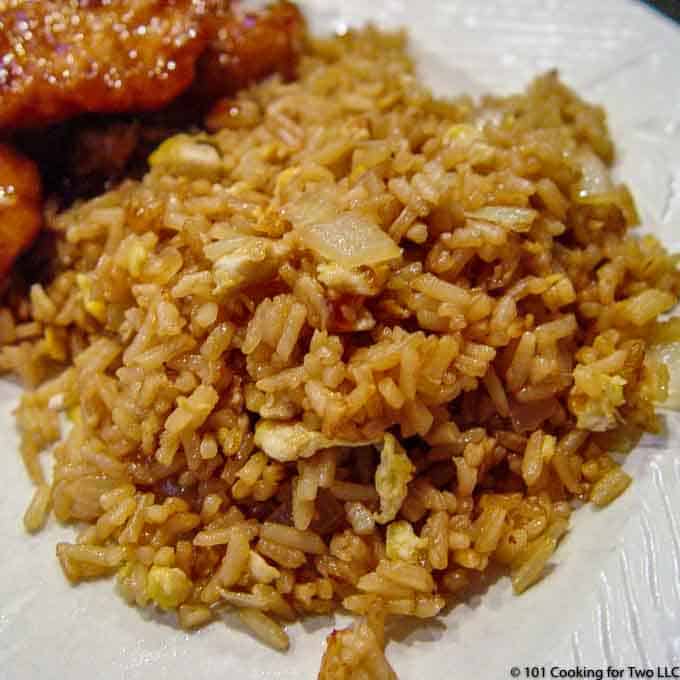
Dish: fried_rice